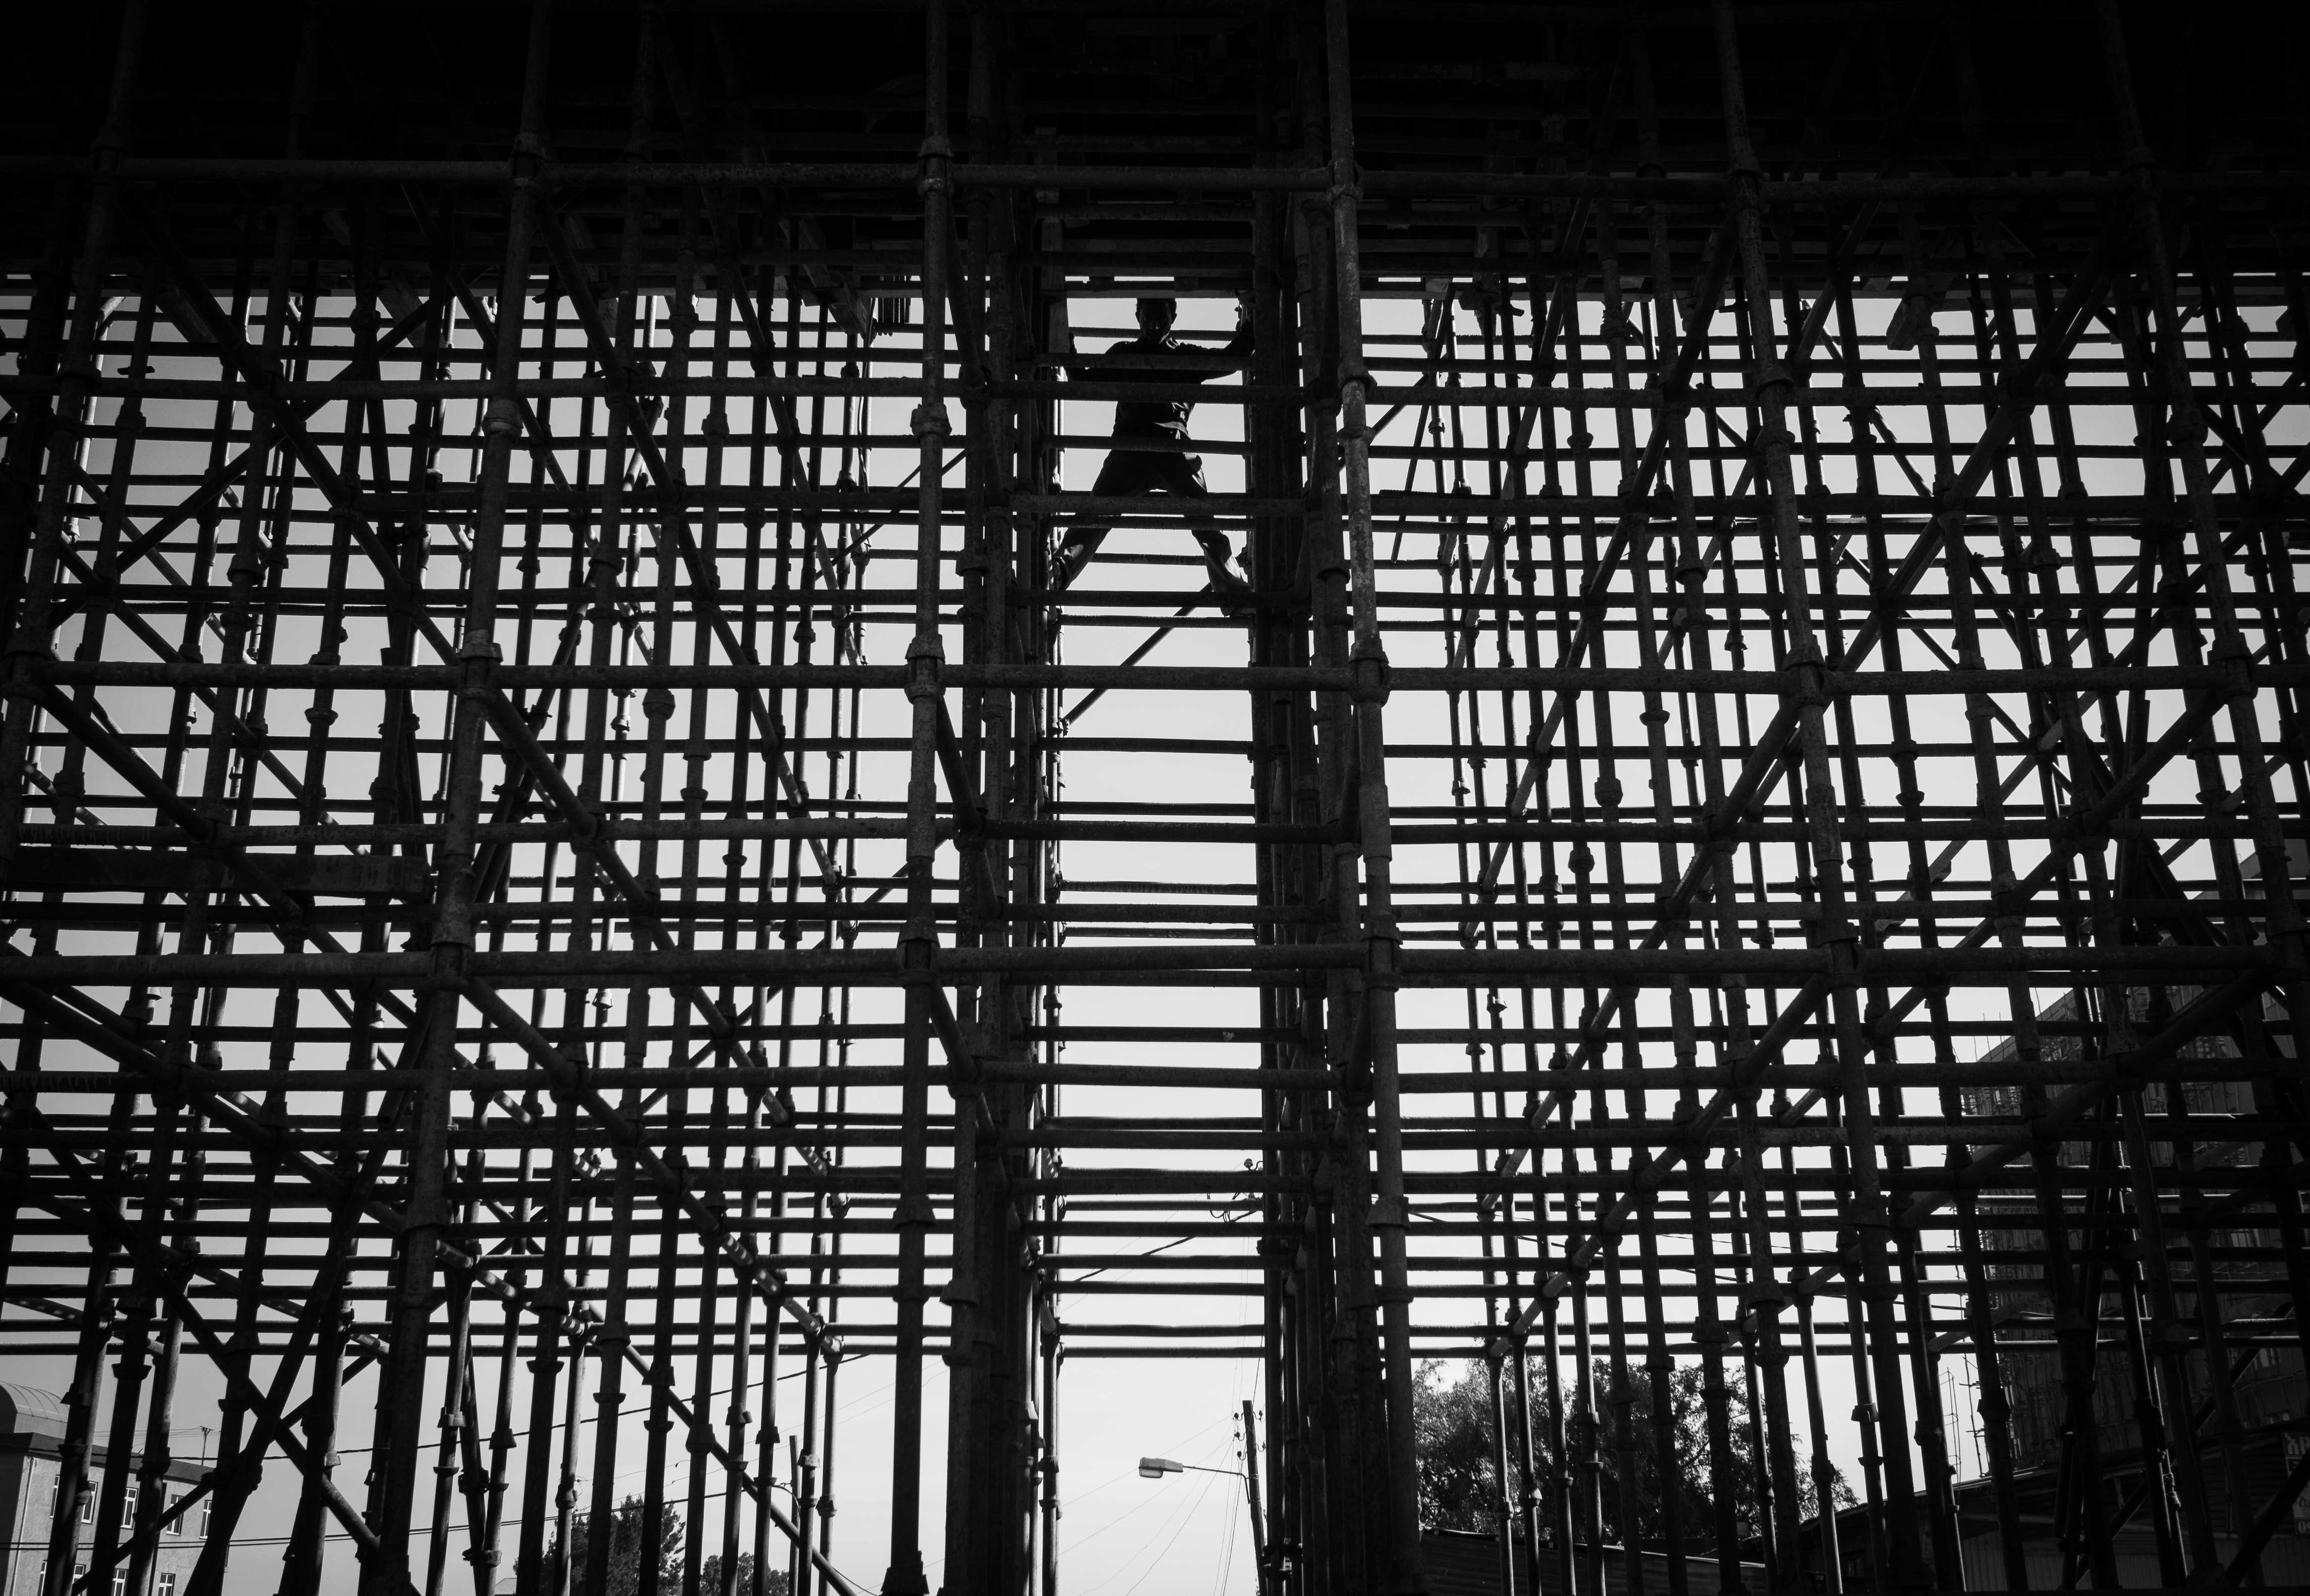
light, black and white, white, street, photography, window, skyscraper, wall, line, reflection, darkness, black, monochrome, interior design, streetphotography, flickr, thomas, design, symmetry, olympus, omd, fuji, shape, leica, monochrom, leuthard, hcb, thomasleuthard, urban area, monochrome photography